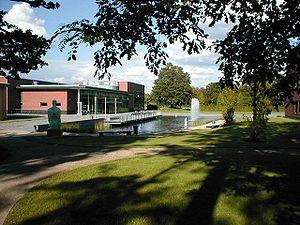
L' Institut Hasso Plattner, ou « Hasso-Plattner-Institut für Digital Engineering gGmbH » en allemand, ou en abrégé HPI, est un institut des technologies de l'information et la faculté d'ingénierie numérique de université de Potsdam. C'est en Allemagne la seule faculté universitaire entièrement financée par des fonds privés. L'enseignement et la recherche de HPI sont axés sur l'ingénierie des systèmes informatiques.